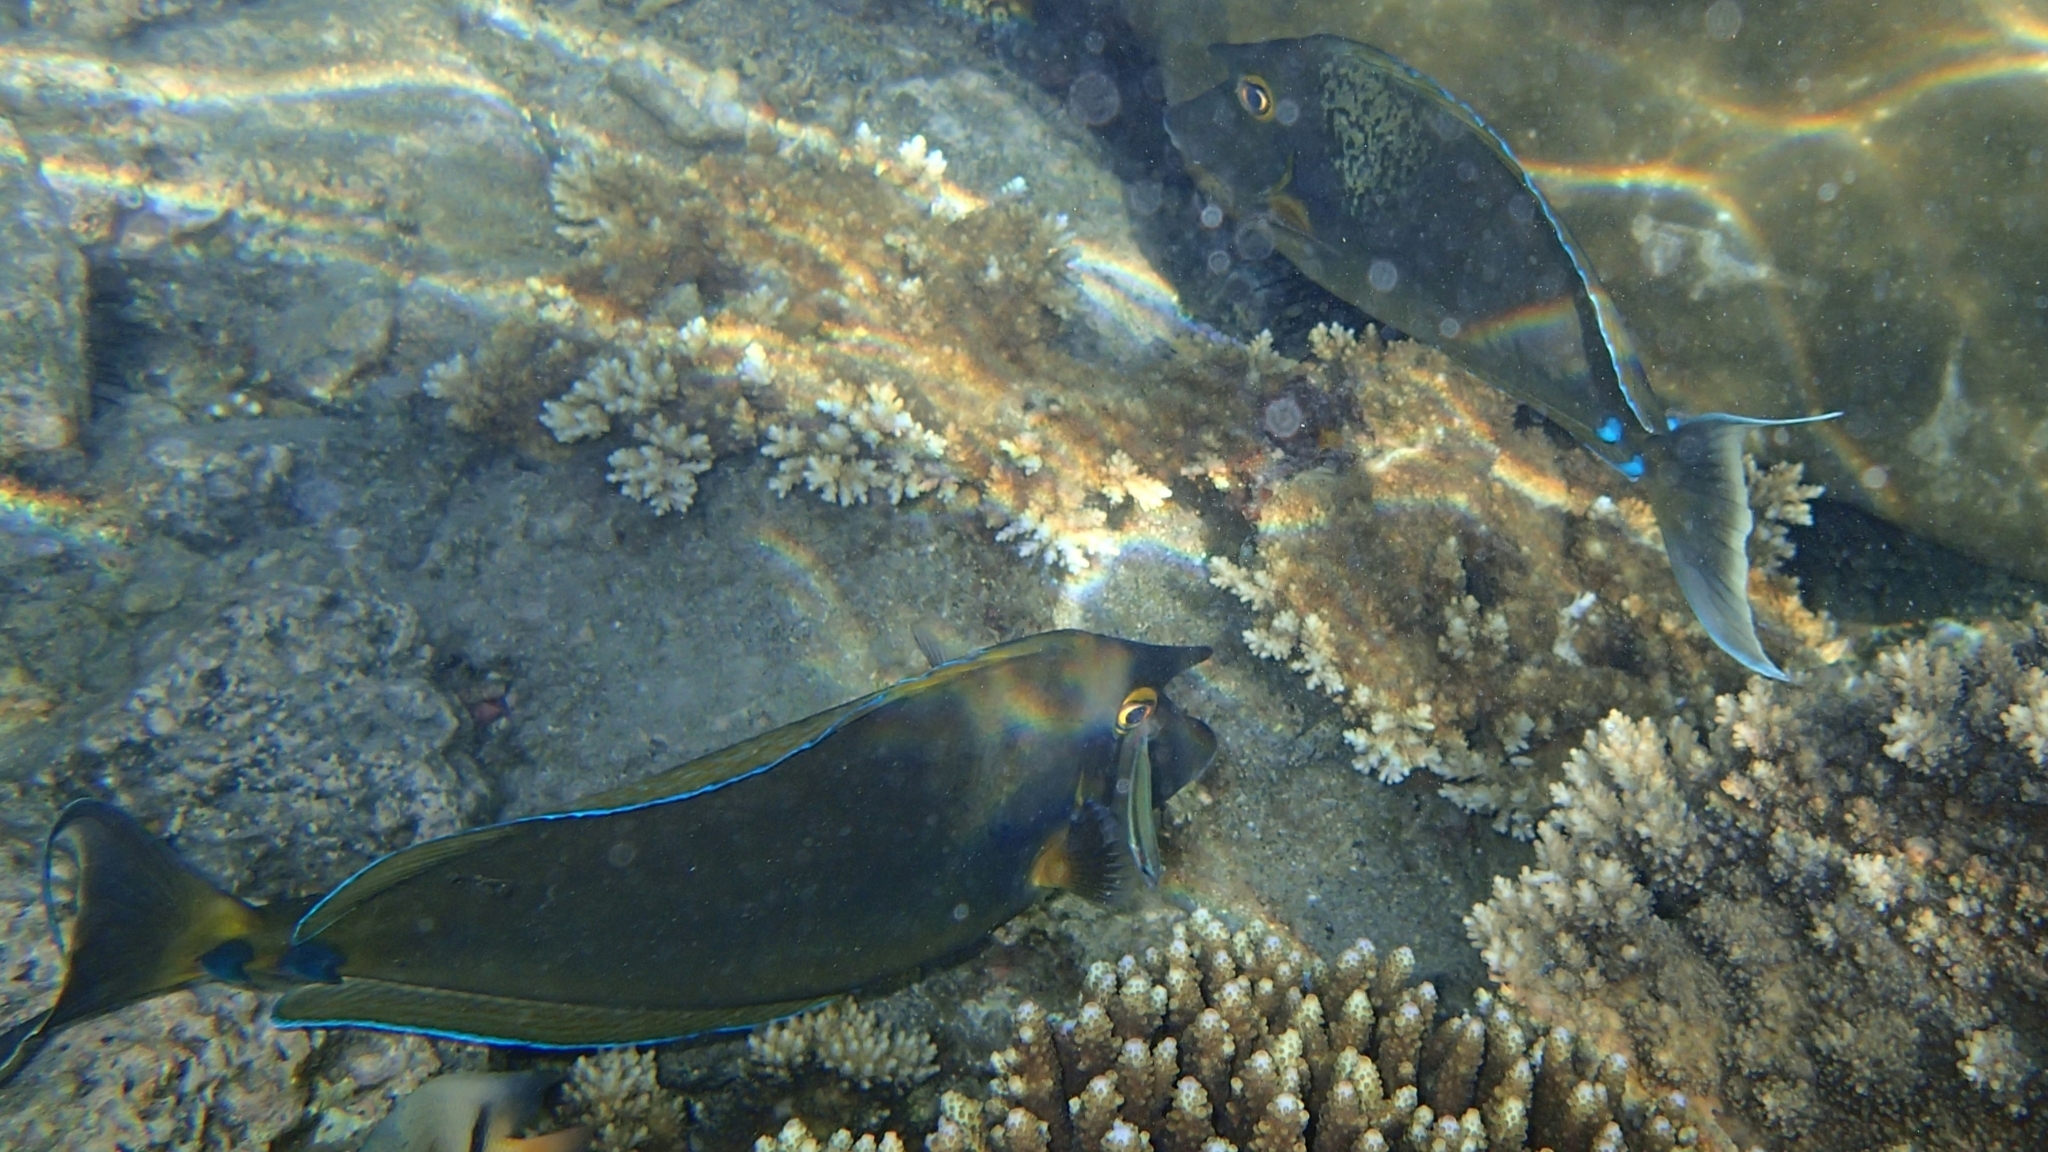
Naso unicornis (Bluespine Unicornfish)